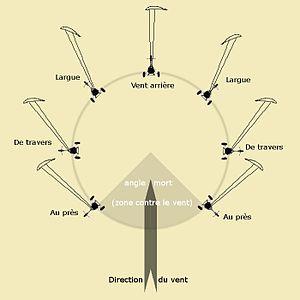
Le char à cerf-volant, appelé aussi buggy kite ou buggy ou kart kite et connu en France sous le nom de classe 8, est un véhicule sur roues évoluant grâce à la traction d’un cerf-volant. Sa conception est proche de celle du char à voile. La pratique qui lui est associée peut prendre la forme d'un loisir calme ou d'une activité plus sportive, selon le matériel, la force du vent et le tempérament du pilote du char. Il peut aussi être pratiqué sur pelouses, sur sable ou sur macadam, les restrictions principales étant un terrain peu accidenté, assez large et sans obstacles.